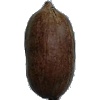
Label: nut_pecan